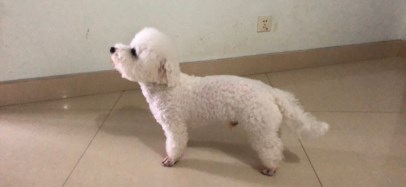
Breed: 3083-n000117-Bichon_Frise